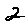
Label: 2